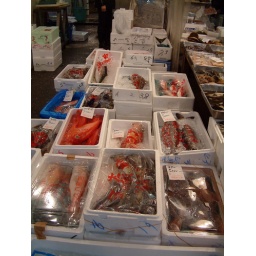
Tsukiji fish market in the morning.